Wuppertal

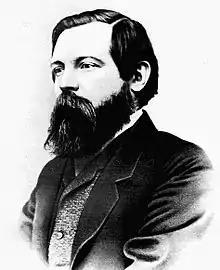
Friedrich Engels

The Wuppertal Suspension Railway is twinned with Shonan Monorail since 2018. The Shonan Monorail is located in Kanagawa, Japan and connects the cities between Kamakura and Fujisawa. Both suspended railways made a campaign of their twinning in 2018.